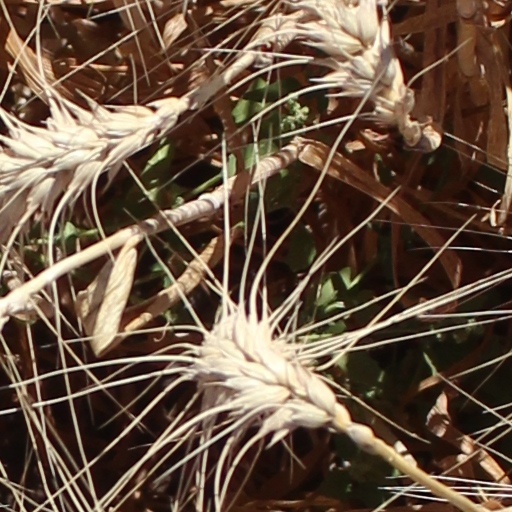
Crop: wheat